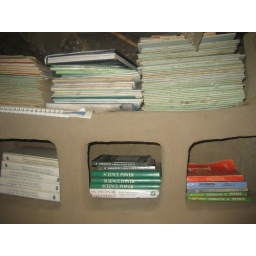
books shelved in the old library